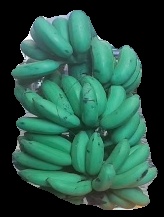
Variety: elakki-bale
Grade: grade2